List of productions directed by Konstantin Stanislavski

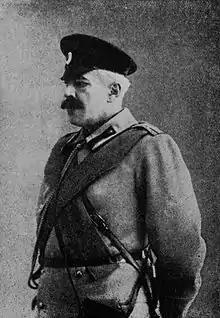
Konstantin Stanislavski as Vershinin in Anton Chekhov's "Three Sisters".

This article offers a chronological list of productions directed by Konstantin Stanislavski. It does not include theatrical productions in which Stanislavski only acted.